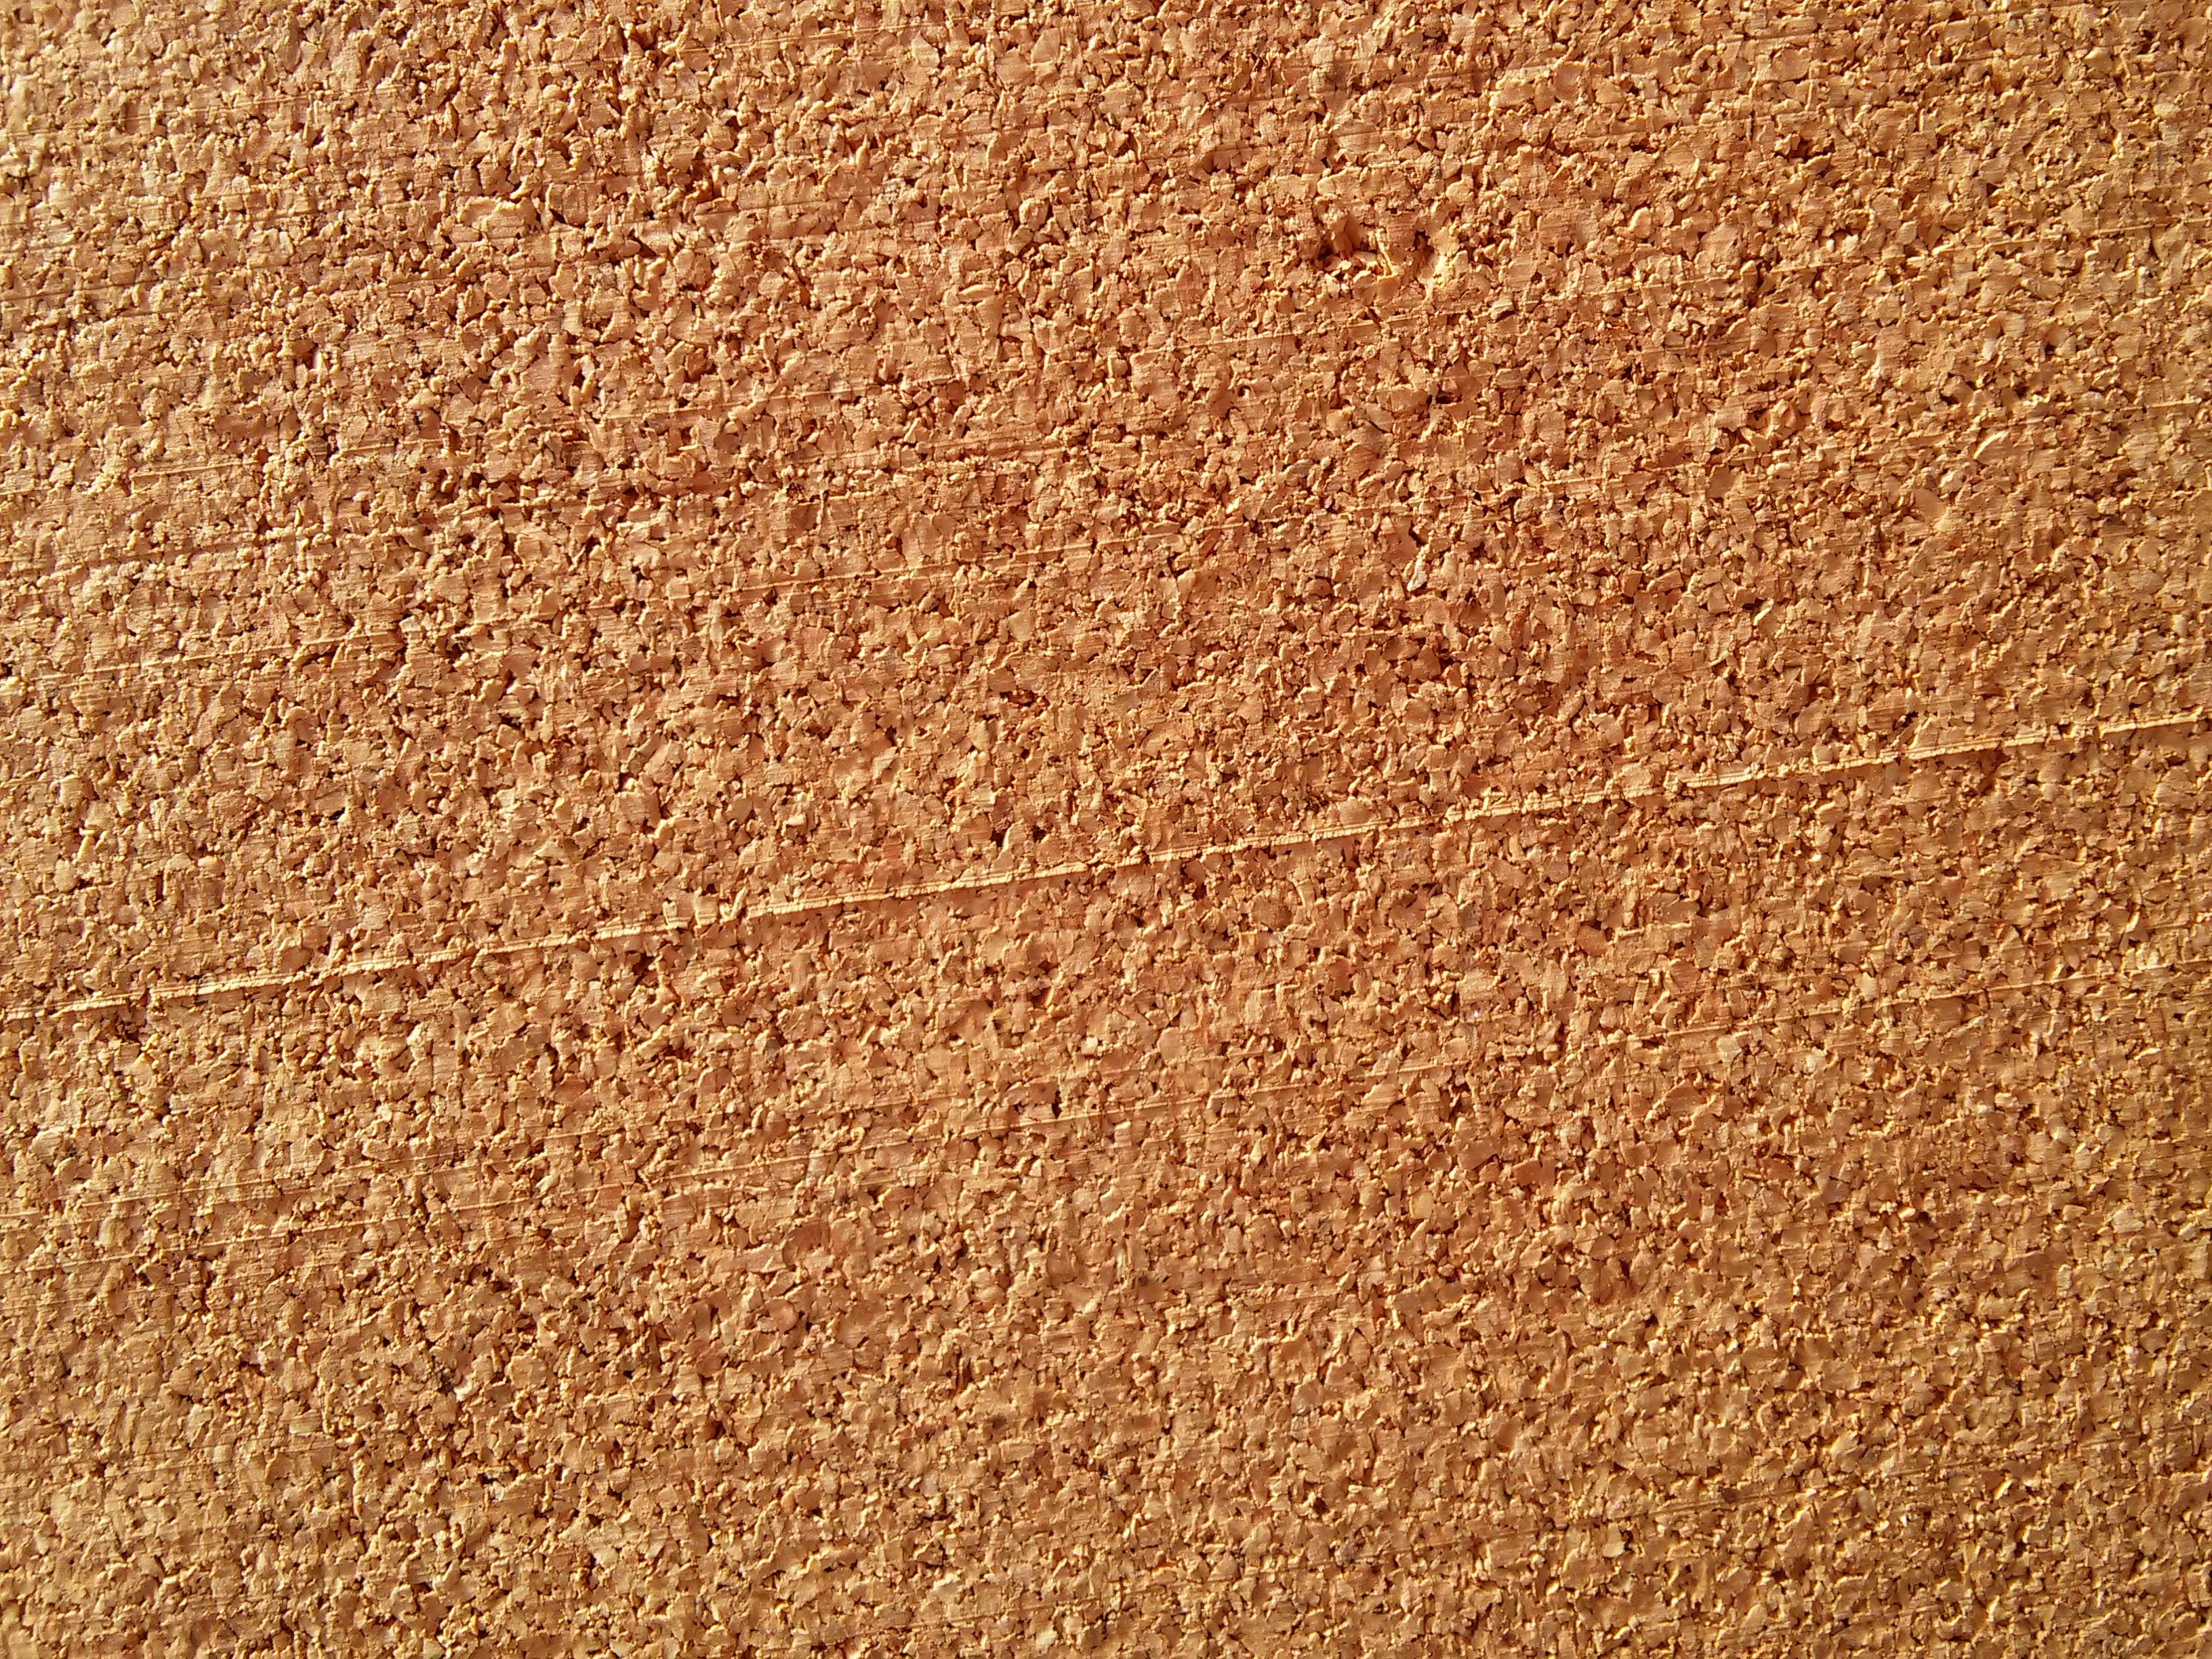
sand, wood, texture, floor, asphalt, soil, agriculture, hardwood, carpet, flooring, wood flooring, grass family, laminate flooring